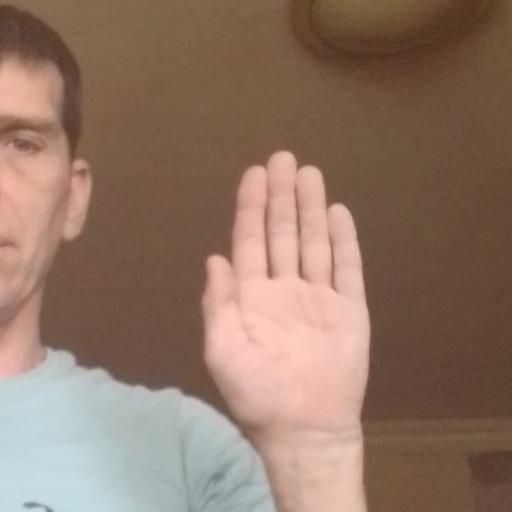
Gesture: stop